Burl

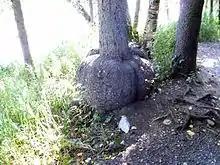
Large burl on a spruce tree at Denali State Park, Alaska

A burl results from a tree undergoing some form of stress. It may be caused by a virus, fungus or "Agrobacterium tumefaciens" entering the plant through an injury. Most burls grow beneath the ground, attached to the roots as a type of malignancy that is generally not discovered until the tree dies or falls over. Such burls sometimes appear as groups of bulbous protrusions connected by a system of rope-like roots. Almost all burl wood is covered by bark, even if it is underground.